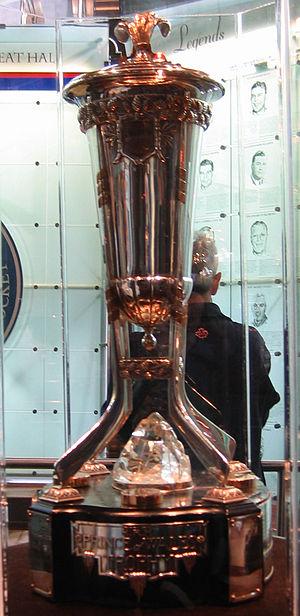
Les Canadiens de Montréal sont une franchise de hockey sur glace professionnel située à Montréal dans la province de Québec au Canada. L’équipe est membre de la Division Atlantique de l’Association de l’Est dans la Ligue nationale de hockey. Bien que le nom le plus utilisé pour désigner cette équipe soit les « Canadiens de Montréal », son nom officiel est le Club de hockey Canadien, inc.
La Ligue nationale de hockey ou LNH est une association sportive professionnelle nord-américaine regroupant des franchises de hockey sur glace du Canada et des États-Unis. Le niveau de jeu de cette ligue est considéré comme un des meilleurs au monde. Les joueurs qui la composent ont longtemps été en grande majorité d'origine canadienne puis nord-américaine. Au fur et à mesure, de nouvelles nationalités de joueurs se sont ajoutées à la liste et, même si les Canadiens restent les plus nombreux, plusieurs pays sont désormais représentés.
L'Association de l'Est de la LNH est une subdivision de la Ligue nationale de hockey nord-américaine. Cette association est composée depuis la saison 2013-2014 de seize équipes et organisée en deux divisions de huit équipes chacune soit la Division Atlantique et la Division Métropolitaine. Elle est la contrepartie de l'Association de l'Ouest.
Le Trophée Prince de Galles est le nom d'un trophée de hockey sur glace d'Amérique du Nord. Le trophée est remis annuellement à chaque fin de saison dans la Ligue nationale de hockey depuis la saison 1925-1926. Le trophée, portant le nom anglais de Prince of Wales Trophy, est remis au cours des séries éliminatoires au vainqueur de la finale de l'association de l'Est, juste avant la finale de la Coupe Stanley.